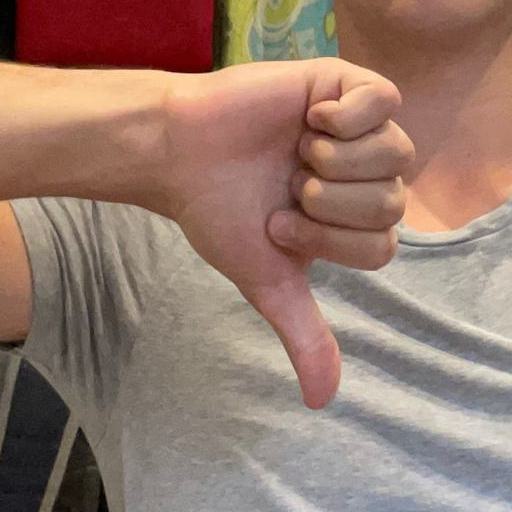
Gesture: dislike